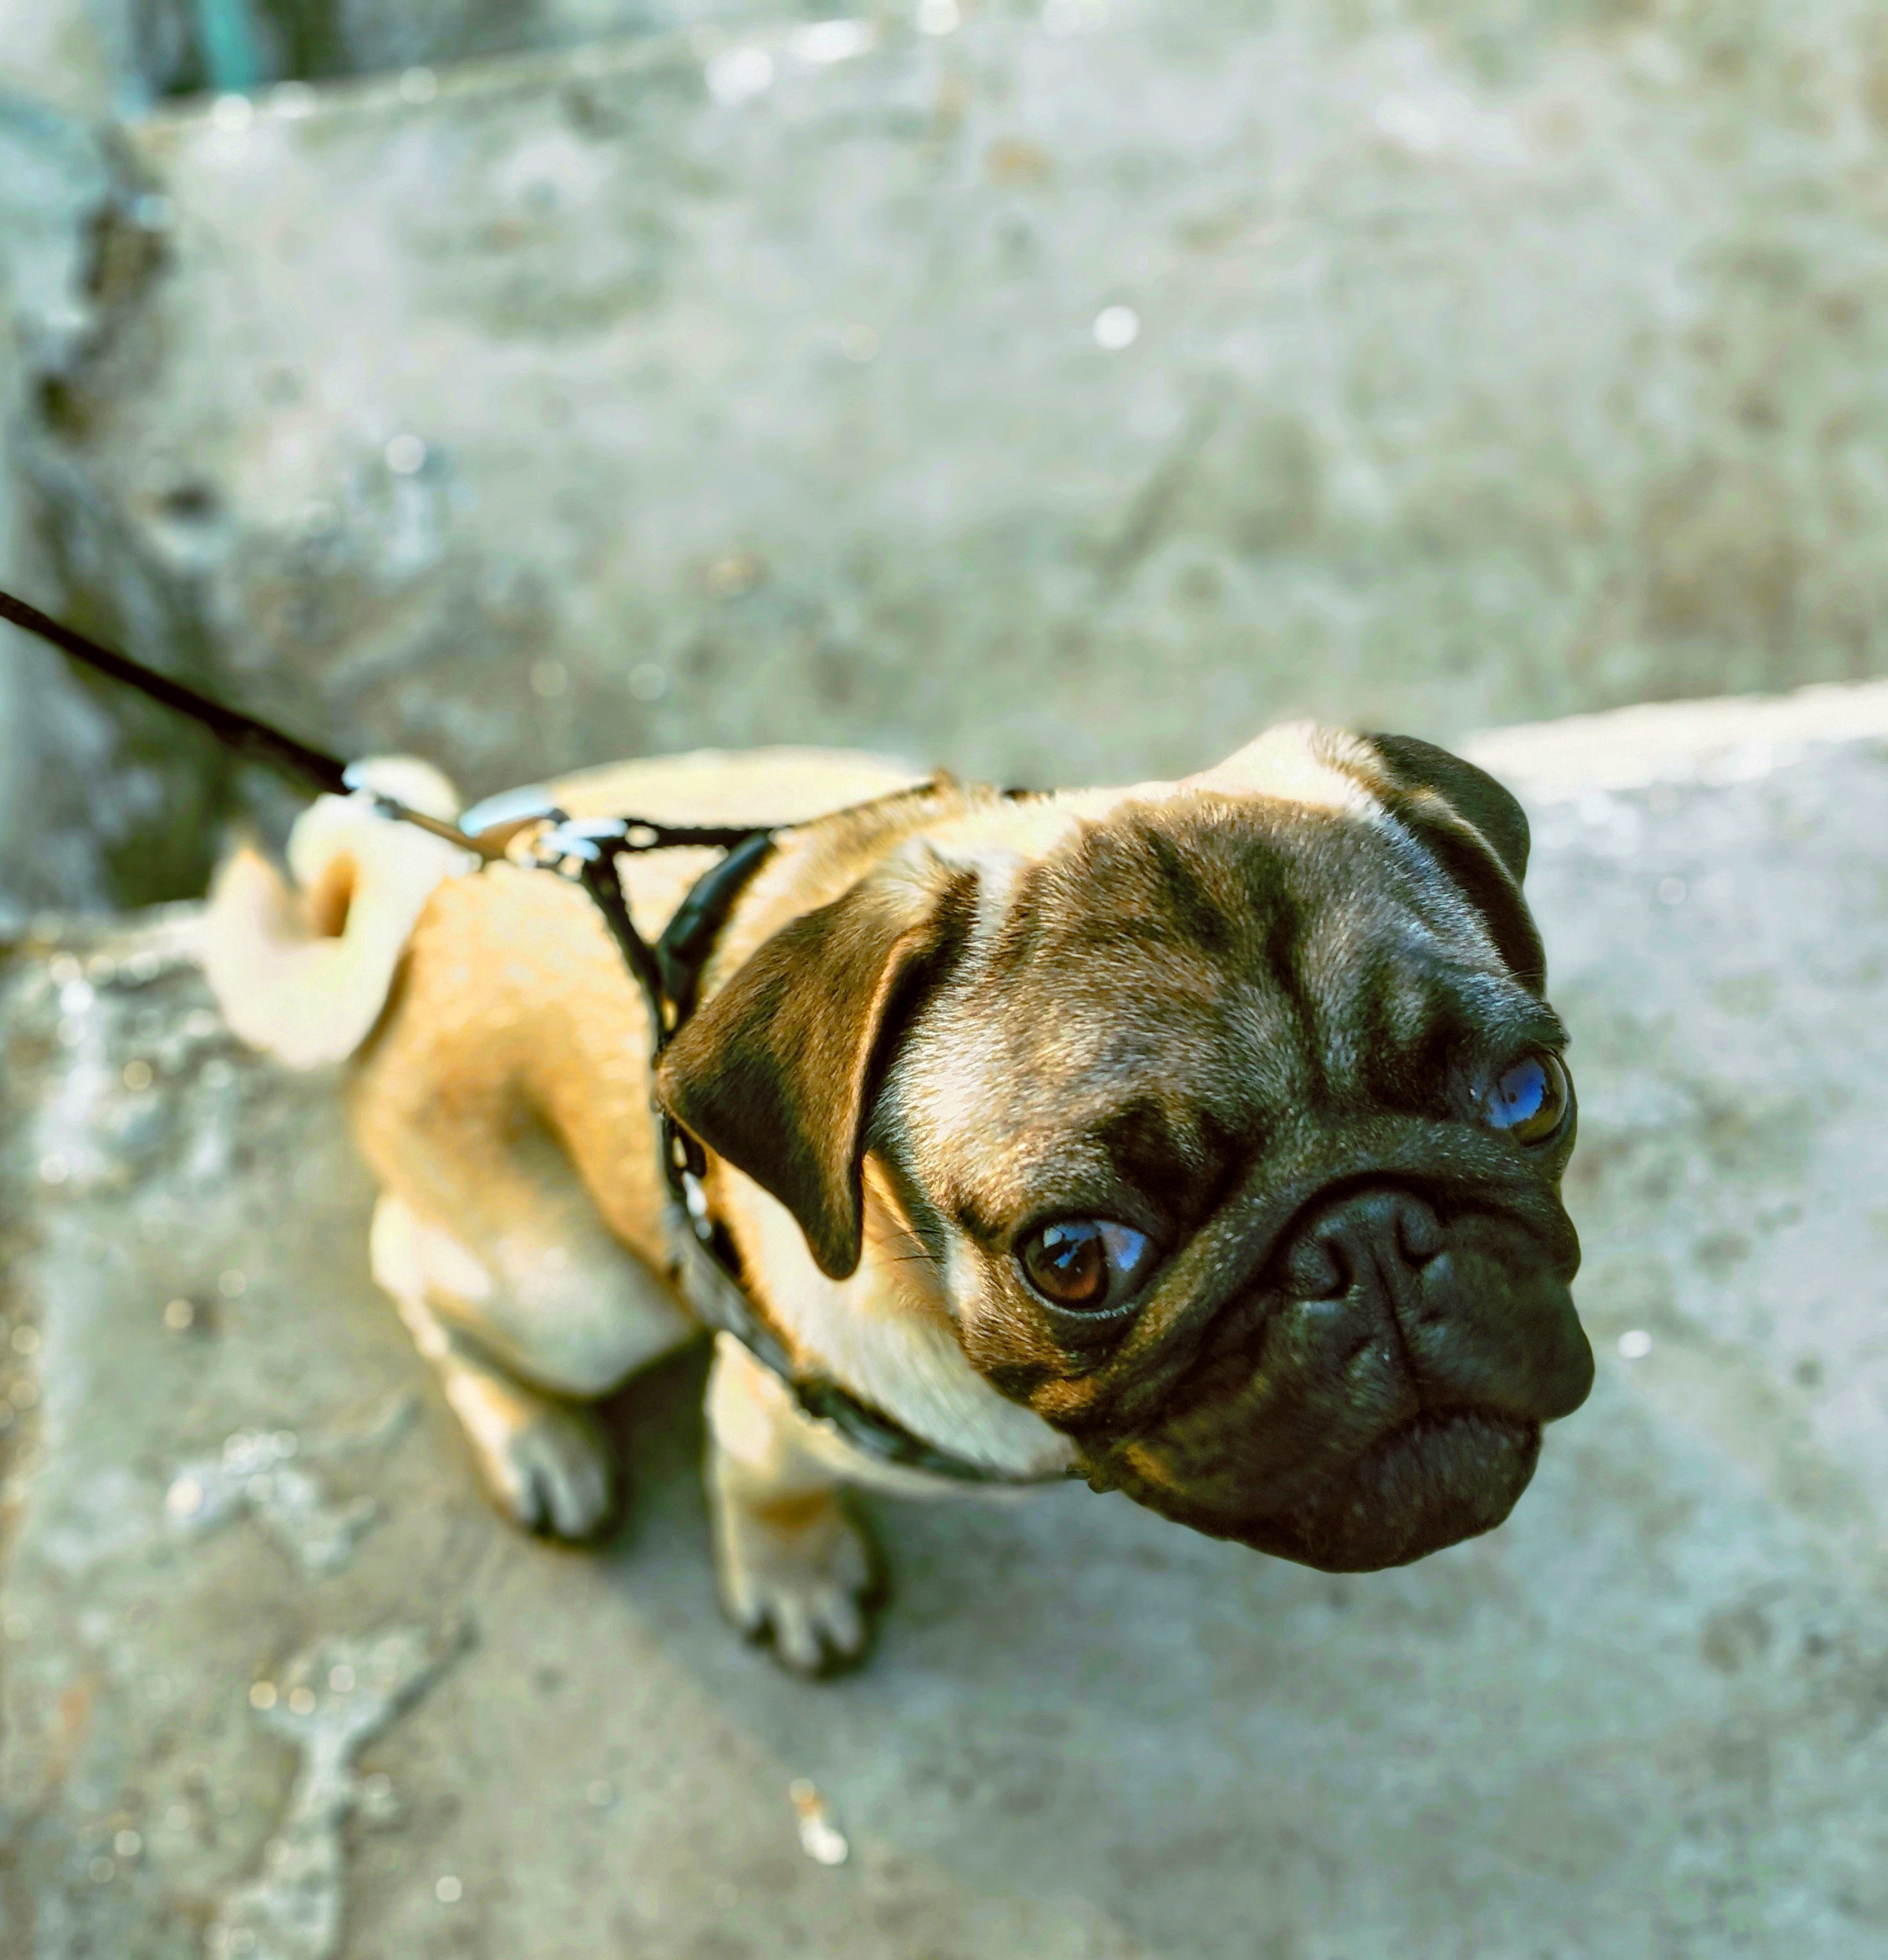
dog, dog breed, canidae, pug, mammal, snout, skin, carnivore, companion dog, fawn, toy dog, puppy, ancient dog breeds, toy bulldog, british bulldogs, bulldog, puppy love